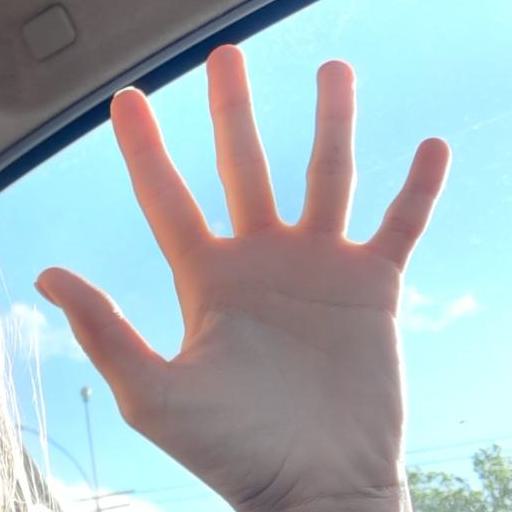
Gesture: palm